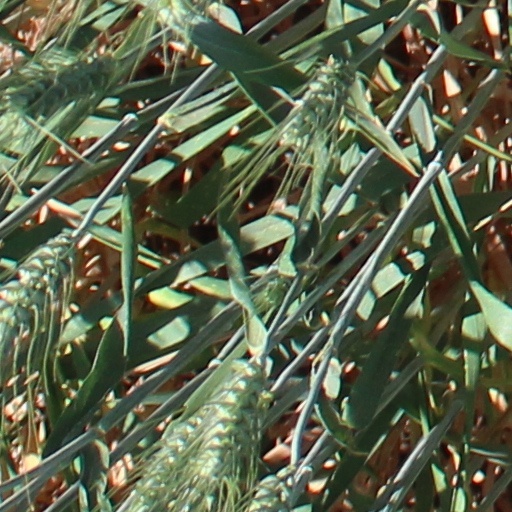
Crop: wheat